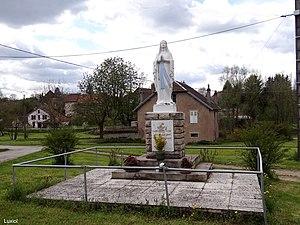
Vierge de Luxiol